Temple of the Moon (Peru)

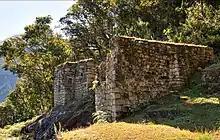
Inca ruins near the cave

The Temple of the Moon consists of three structural components: an overhanging cave with superb stonework, a very tall double-jamb doorway beyond, and farther beyond, several structures including one that again uses a cave. The stonework in the Temple is said to contain the three planes of the Incan religion to be depicted: the Hanan Pacha (the heavens, or world of above), the Kay Pacha (the earth, or physical life), and the Ukju Pacha (the underworld, or world of below), represented respectively by the condor, the puma, and the snake. The temple also boasts niches and fake doors inserted in the stones, with an enormous by entrance. The premises are rectangular with the rocks of the mountains as walls. Its three doors are 1.60 meters high (in the front) and 1.00 m high (at the sides). Inside, there are six trapezoidal niches. The "temple", strictly speaking, consists of a major platform supporting a building which is raised 5 meters above the ground, with an entrance. Huaca de la Luna (Temple of the Moon), contains 6 levels, built on top of each other during a 200-year span.